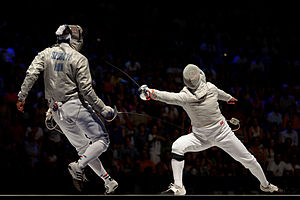
Fægtning
Ungarns Áron Szilágyi (tv) mod Nikolay Kovalev (RUS) (th) ved VM-semifinalen 2013 i sabelfægtning
Fægtning er betegnelsen for en kampform ved brug af stik- eller hugvåben. Denne artikel omhandler europæisk fætning i form af kampsport.